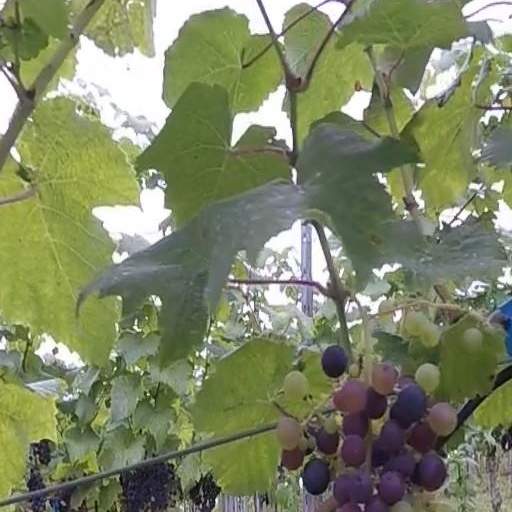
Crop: grape